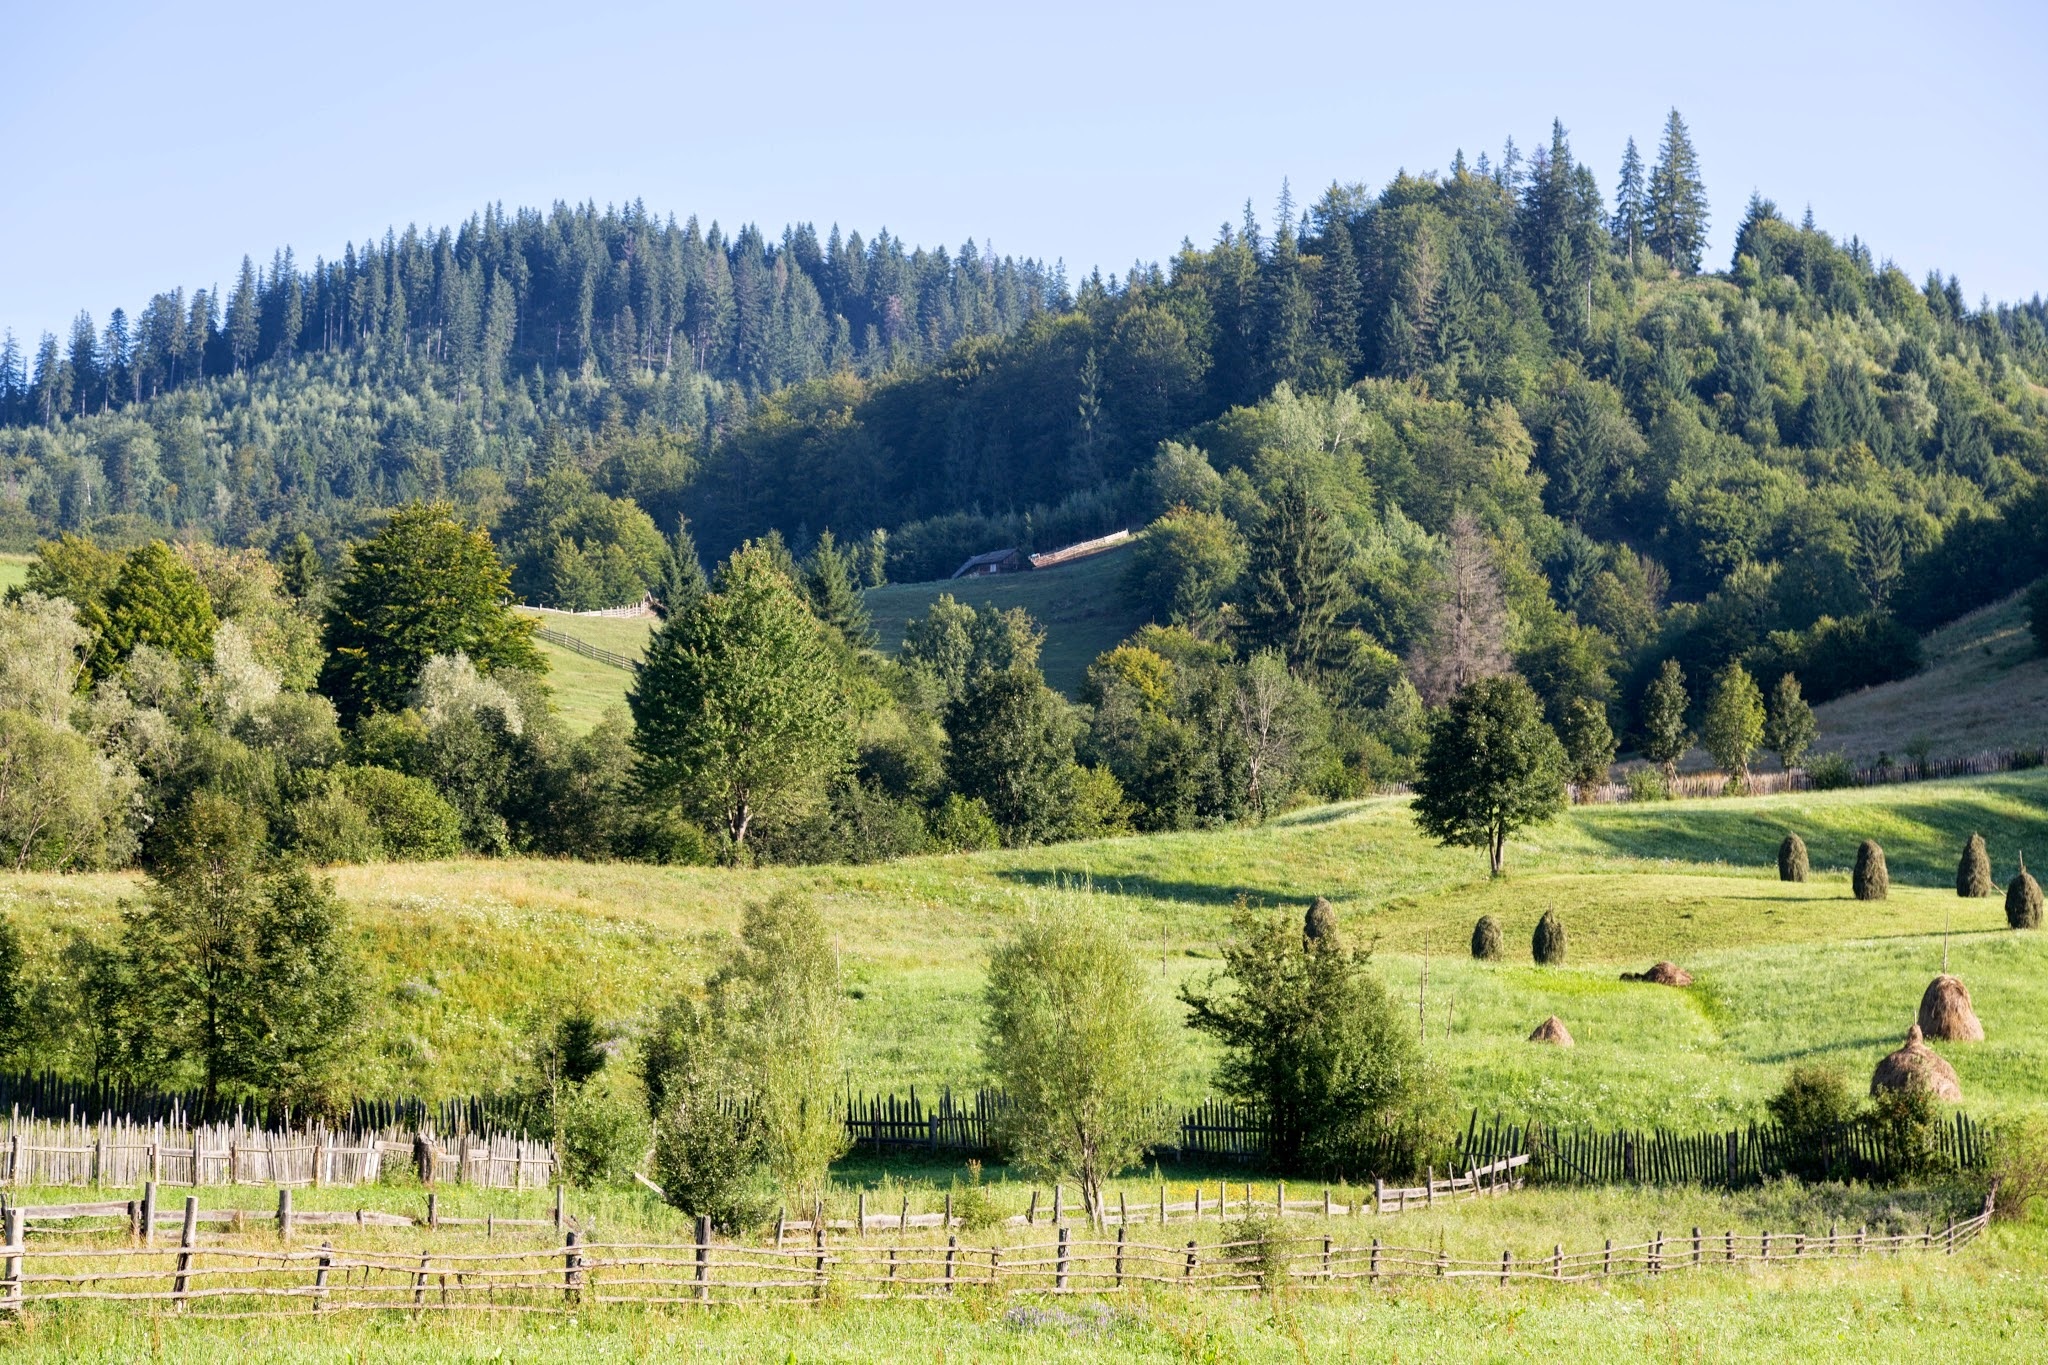
landscape, tree, nature, wilderness, mountain, field, meadow, prairie, hill, valley, mountain range, green, pasture, grazing, agriculture, mountain landscape, grassland, landscapes, plateau, beautiful, habitat, ecosystem, rural area, geographical feature, mountainous landforms